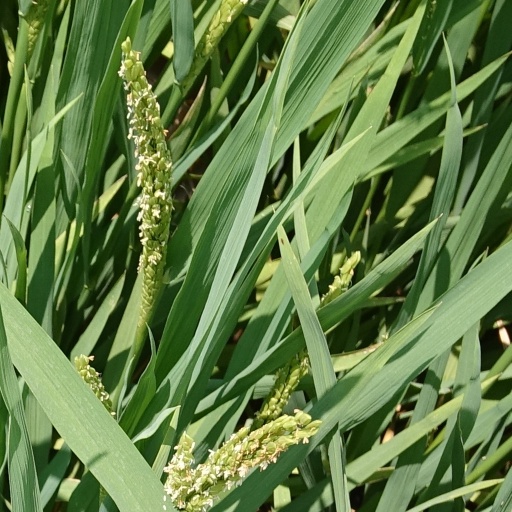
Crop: rice